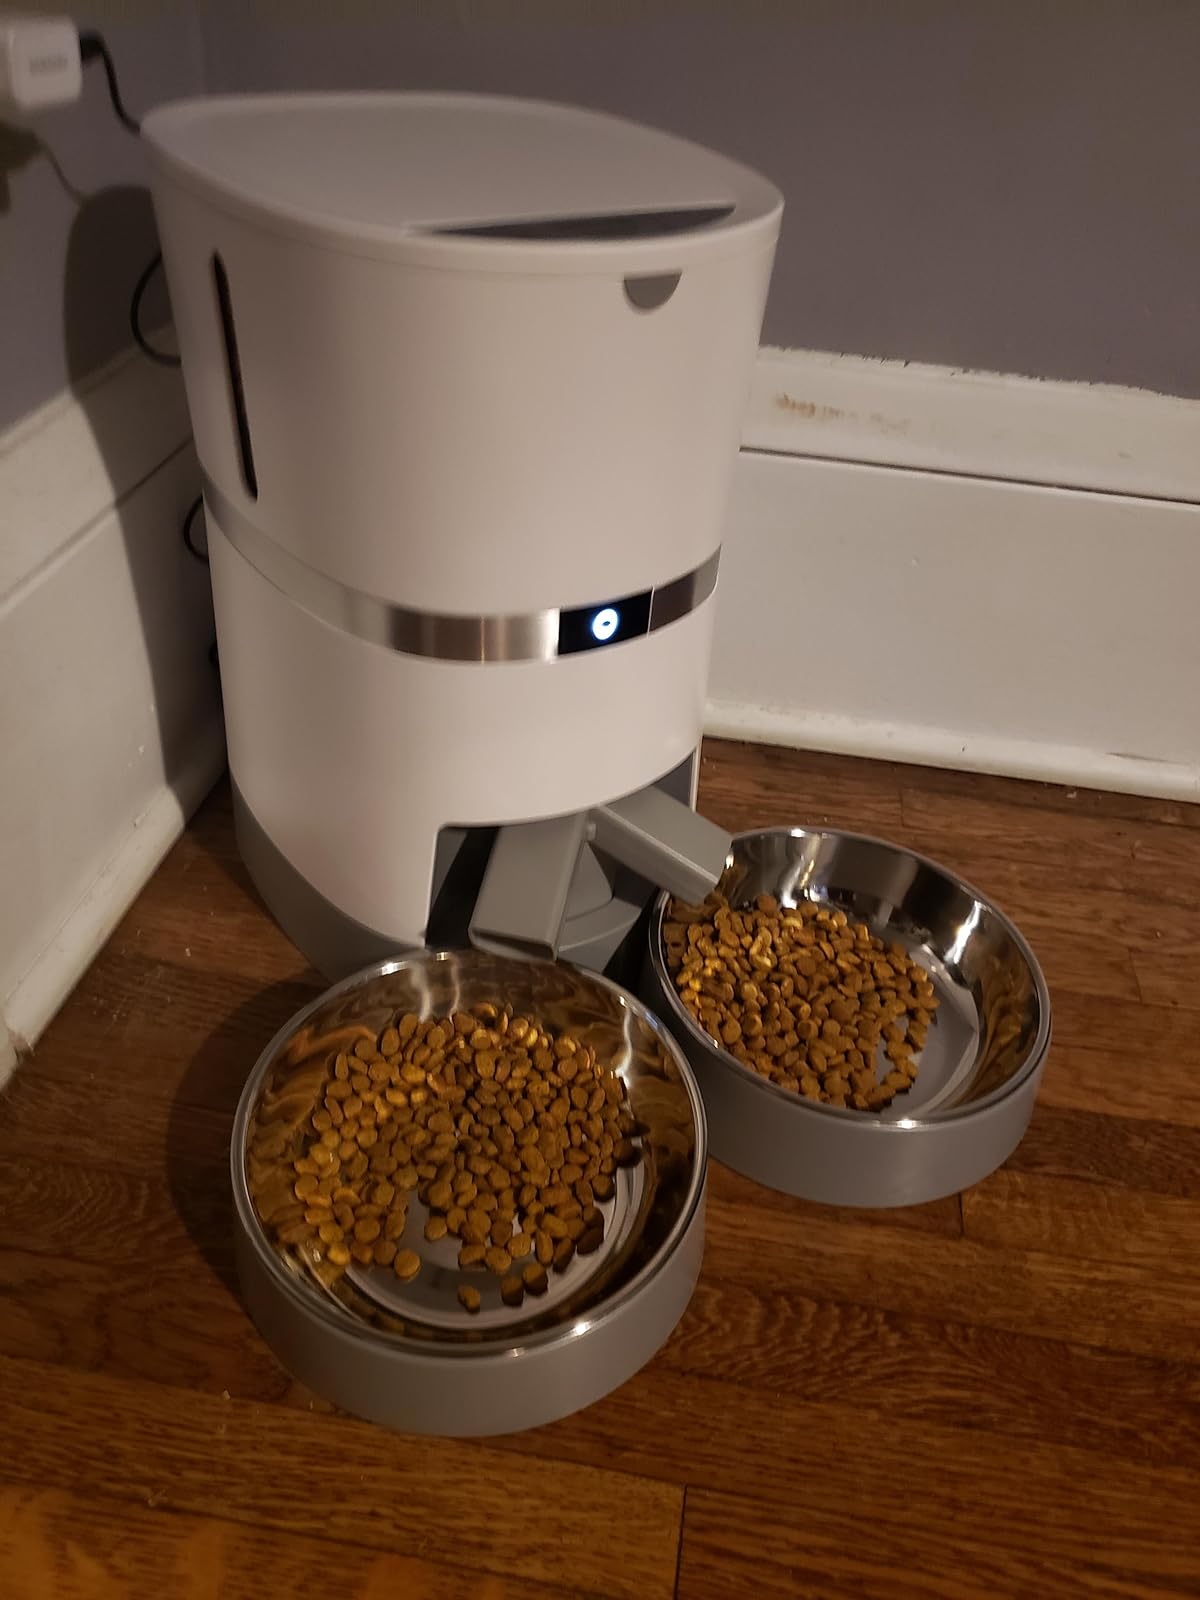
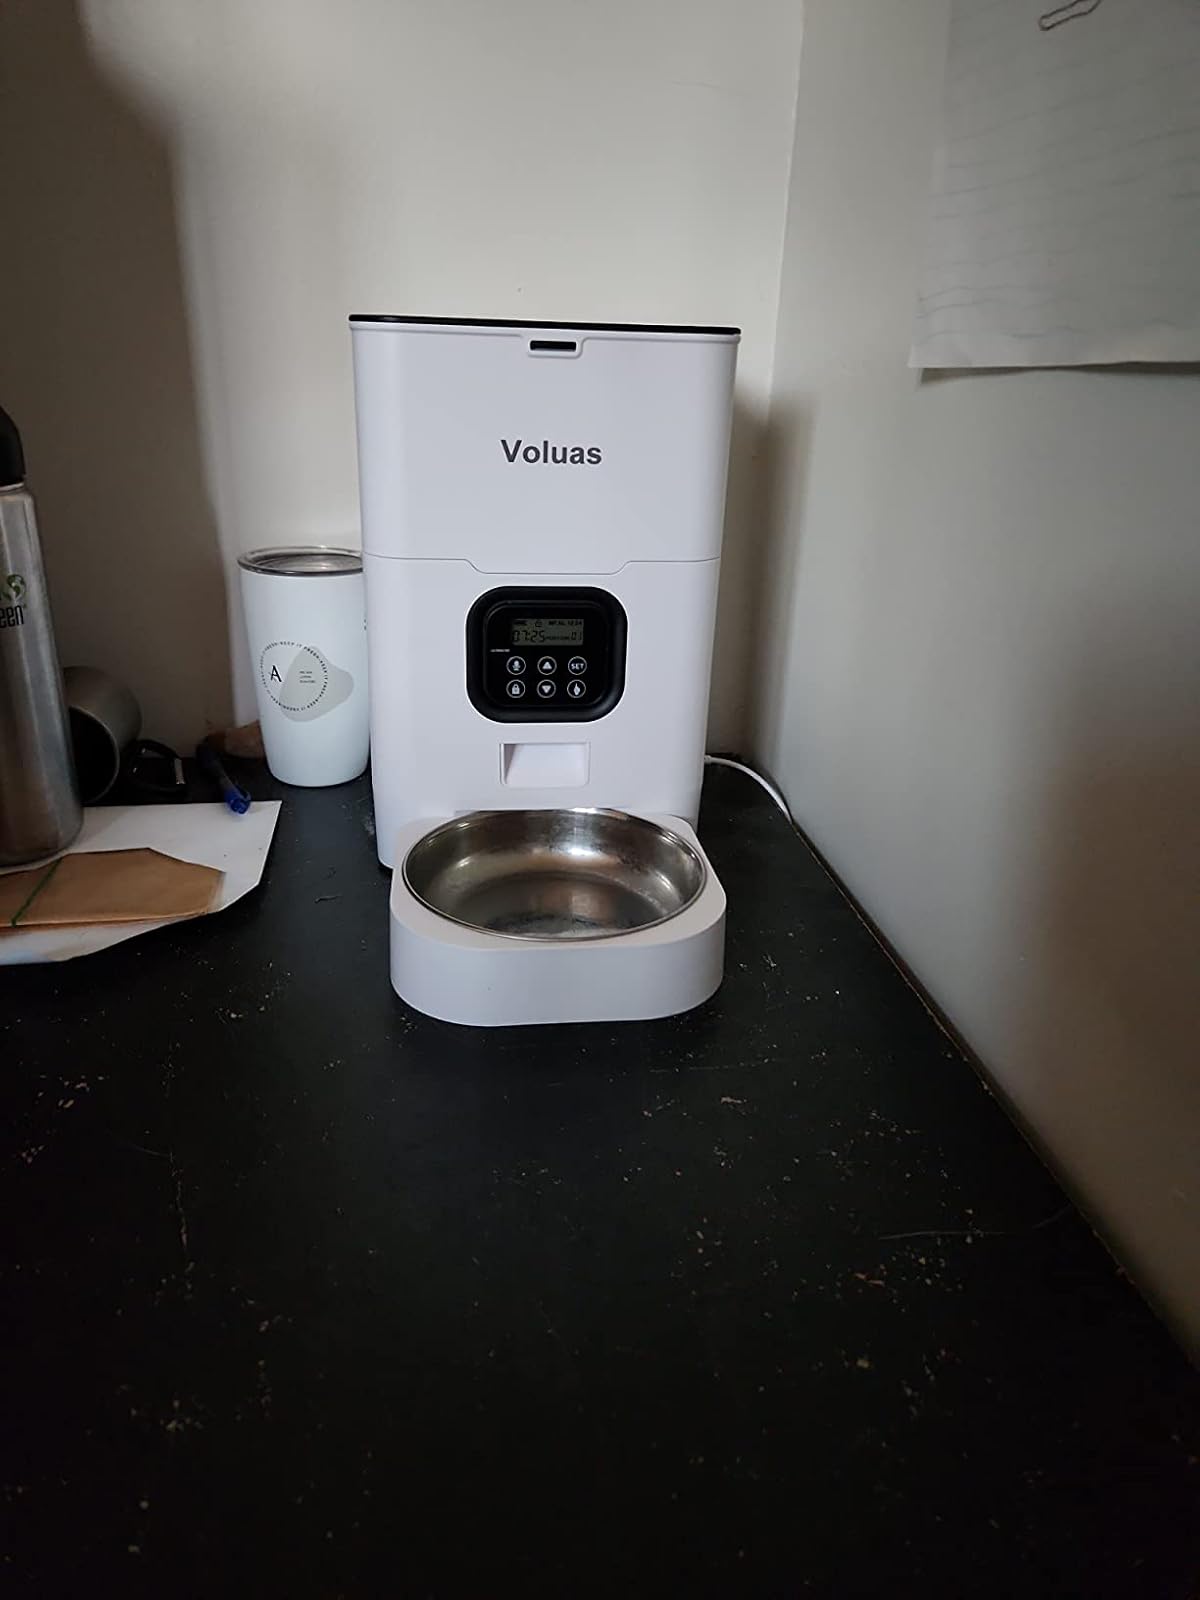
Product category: items_feeder
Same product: no